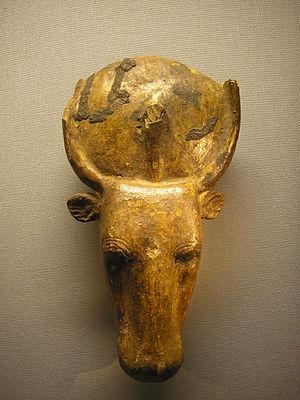
Apis est le nom grec d'un taureau sacré de la mythologie égyptienne vénéré dès l'époque préhistorique. Les premières traces de son culte sont représentées sur des gravures rupestres, il est ensuite mentionné dans les textes des pyramides de l'Ancien Empire et son culte perdura jusqu'à l'époque romaine. Apis est symbole de fertilité, de puissance sexuelle et de force physique.
Le Sérapéum de Saqqarah est une nécropole antique consacrée au taureau sacré Apis, située au nord du complexe funéraire de Djéser en Basse-Égypte. Le taureau, vénéré comme un Dieu, était momifié et enseveli à l'issue d'une vie toute consacrée à des cérémonies et des offrandes dans son temple de Memphis.